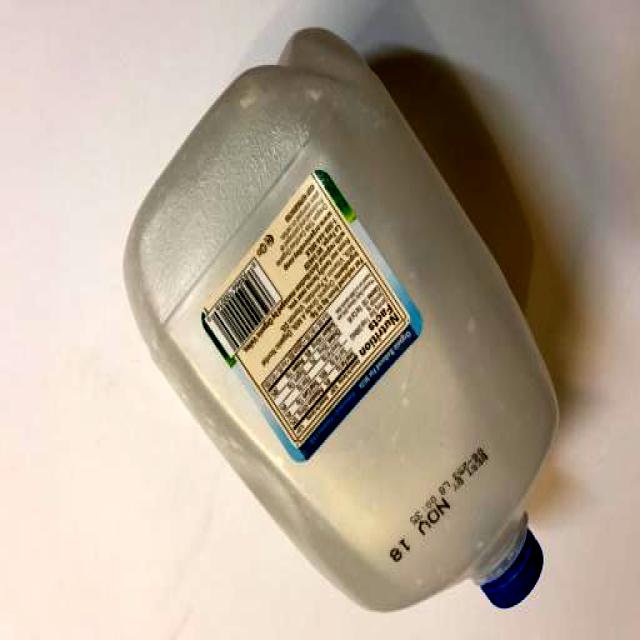
Label: Plastic